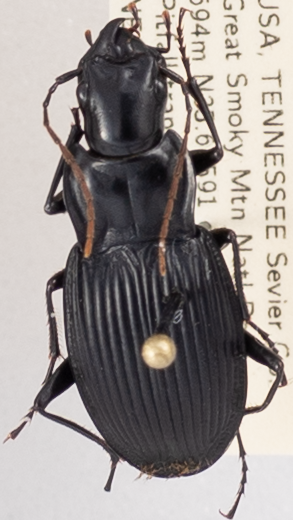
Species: Dicaelus teter
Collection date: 2017-08-22
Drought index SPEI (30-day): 0.132
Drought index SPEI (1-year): -0.36
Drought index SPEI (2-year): -0.39